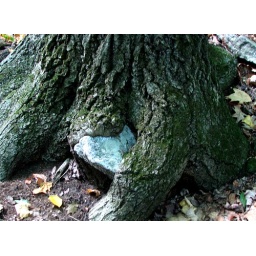
This tree grew around this rock